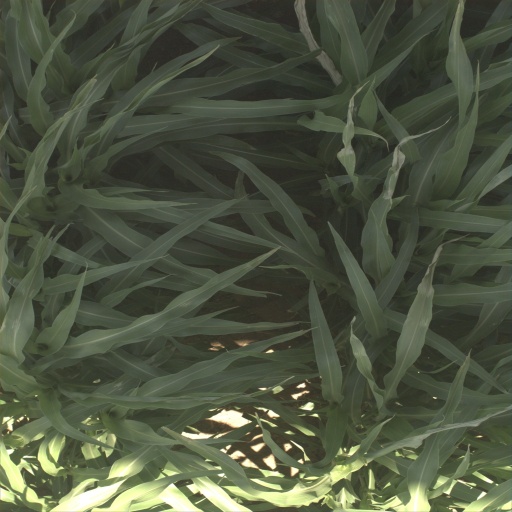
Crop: sorghum